Voyage to the Blue Planet

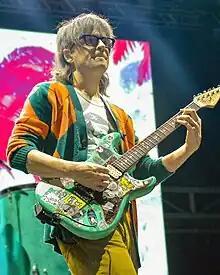
Weezer lead vocalist Rivers Cuomo in 2022

In December 2023, Steve Weintraub of "Collider" interviewed Weezer and asked the members of the band about plans to commemorate the 30th anniversary of their debut album "Weezer" (commonly known as the "Blue Album"), which was first released in May 1994. Rivers Cuomo, the band's lead vocalist, said that, while there had not been a big commemoration for the album's 20th anniversary, the band intended to celebrate the 30th anniversary with "a really amazing deluxe package with a bunch of additional material" and "some kind of epic tour". Cuomo added that their touring schedule was free after June 2024 indicating that an anniversary tour may happen in the following months.